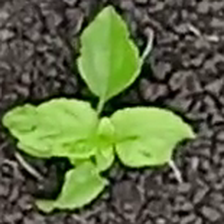
Weed species: Kena_(Commplina_benghalensio)